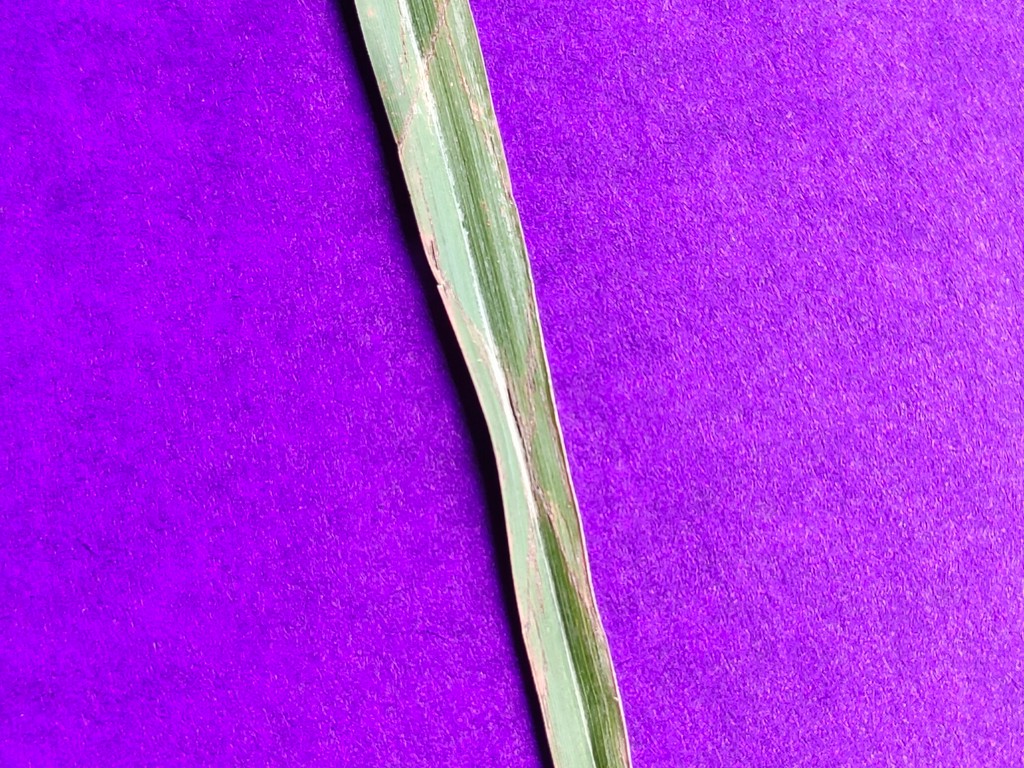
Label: Unhealthy